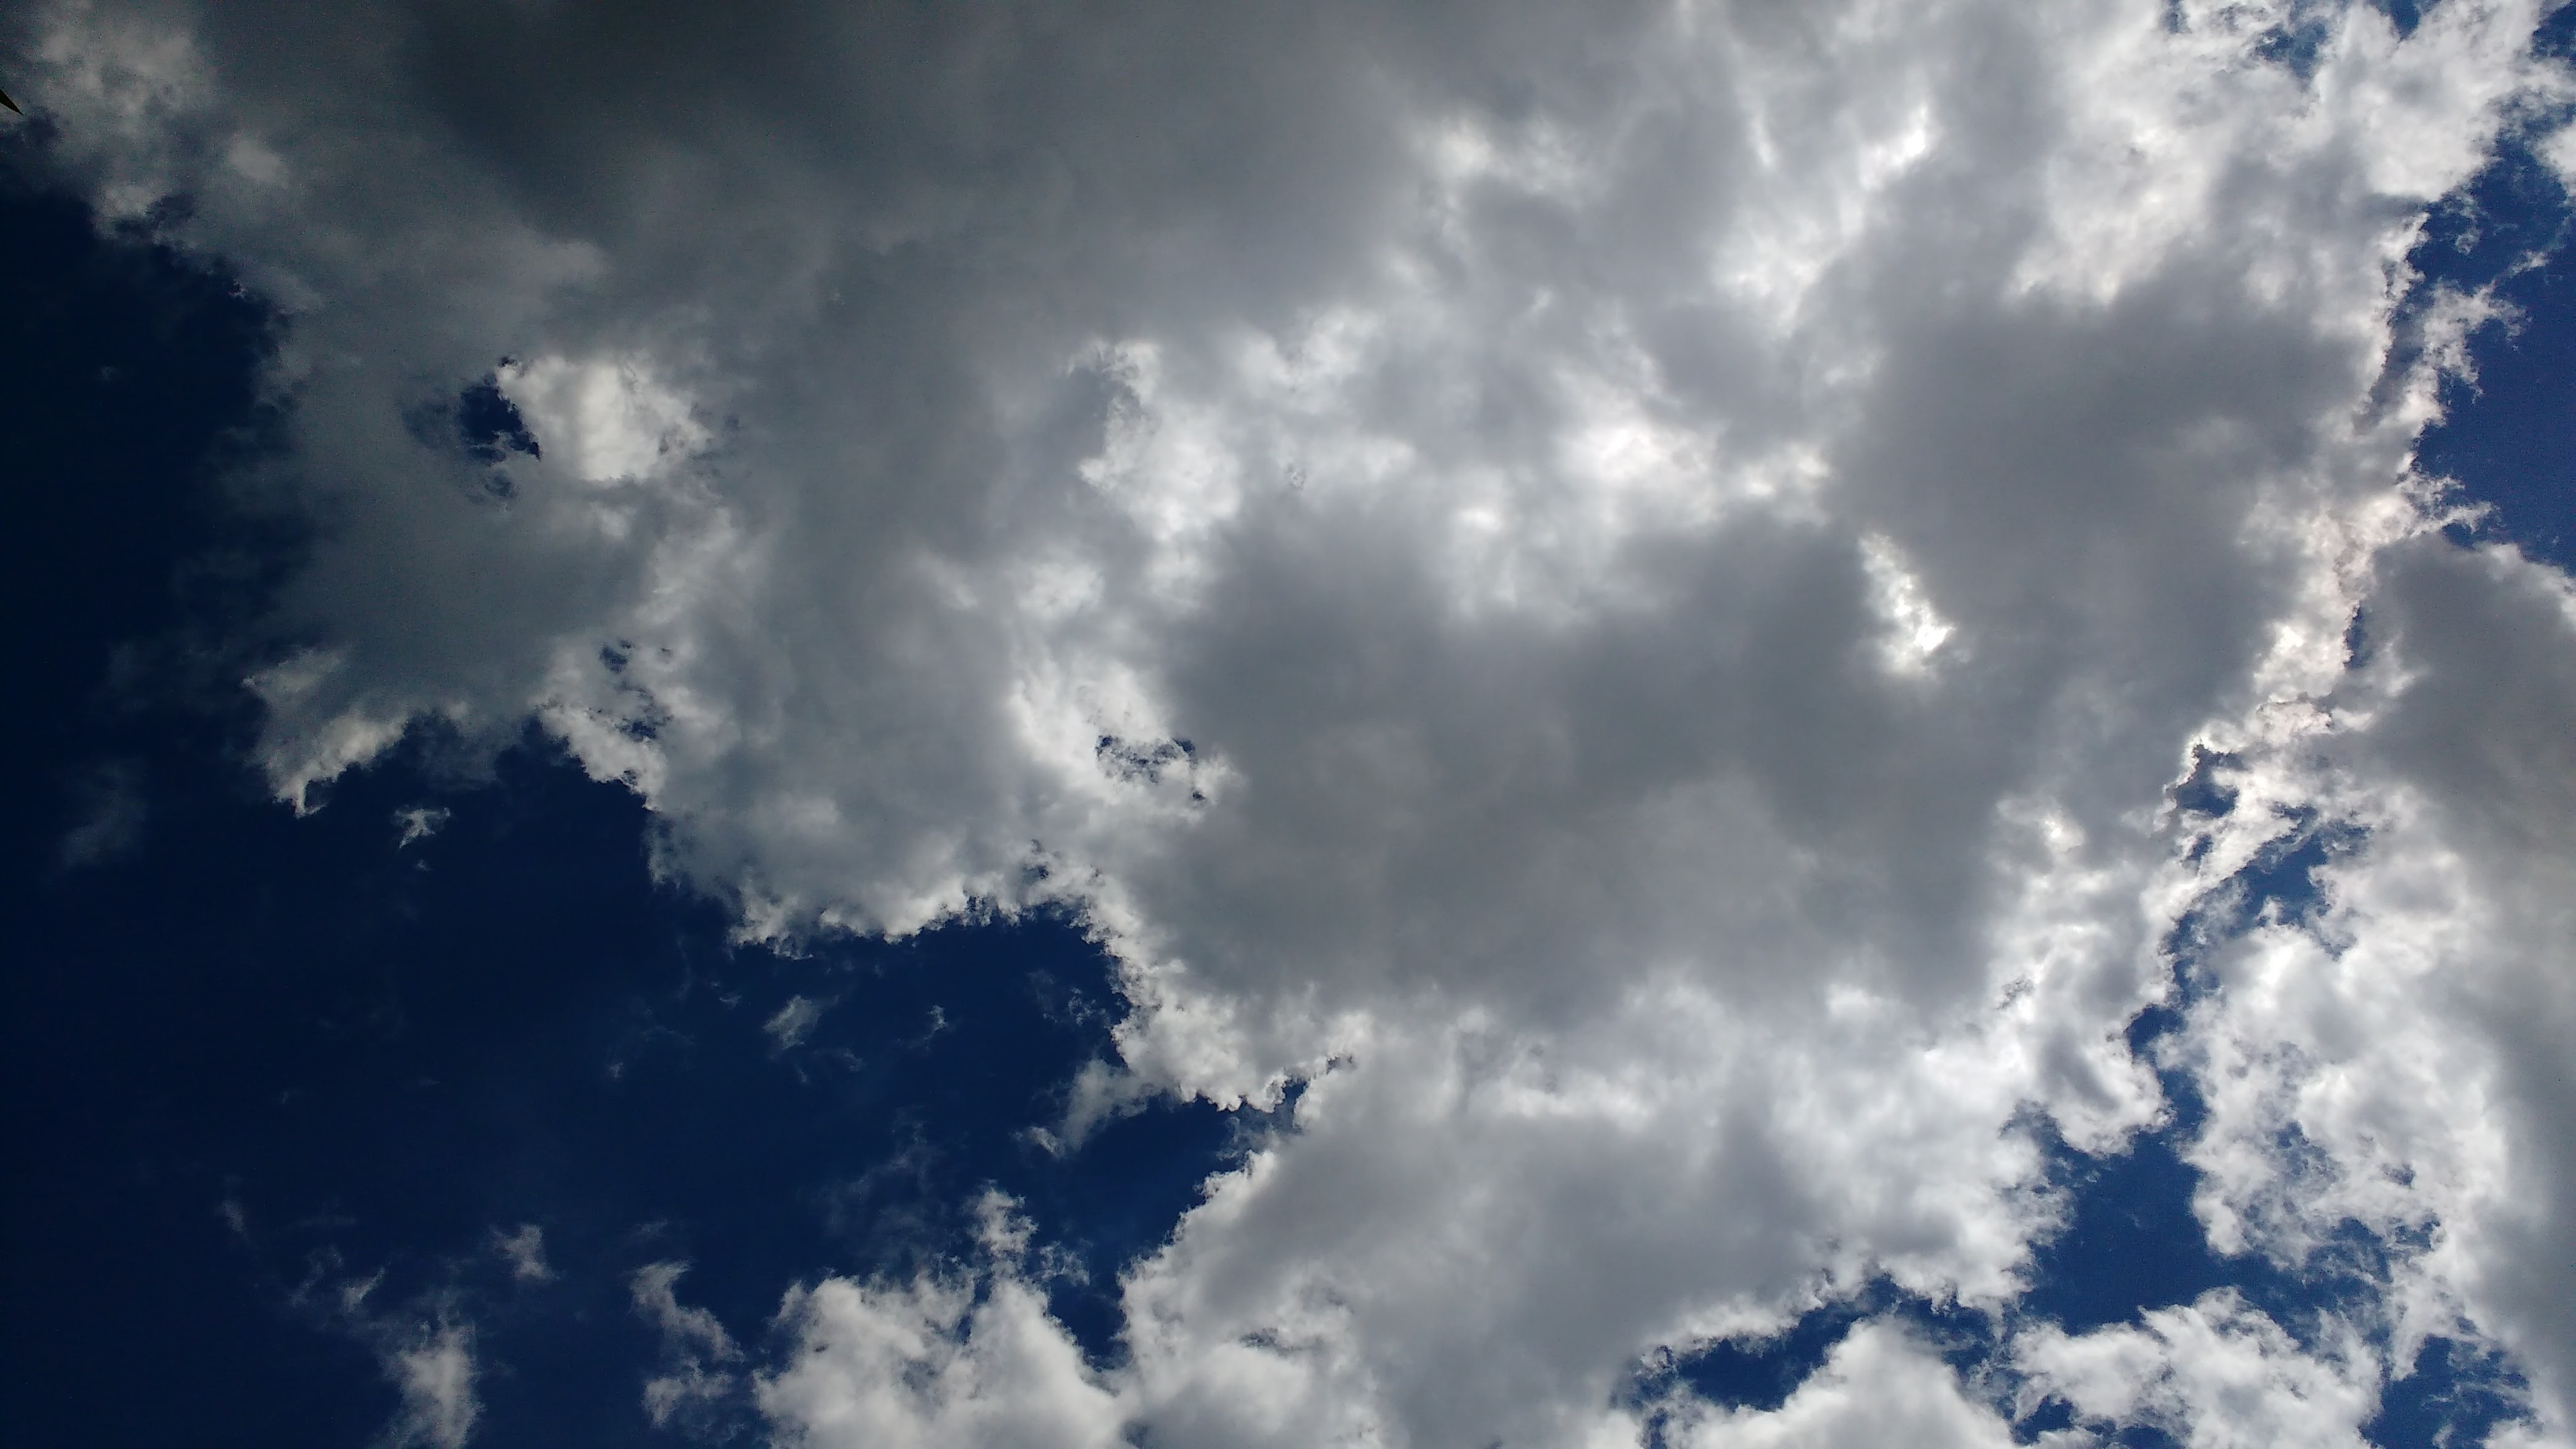
cloud, sky, sunlight, texture, atmosphere, daytime, cumulus, blue sky, looking up, day light, white clouds, meteorological phenomenon, atmosphere of earth